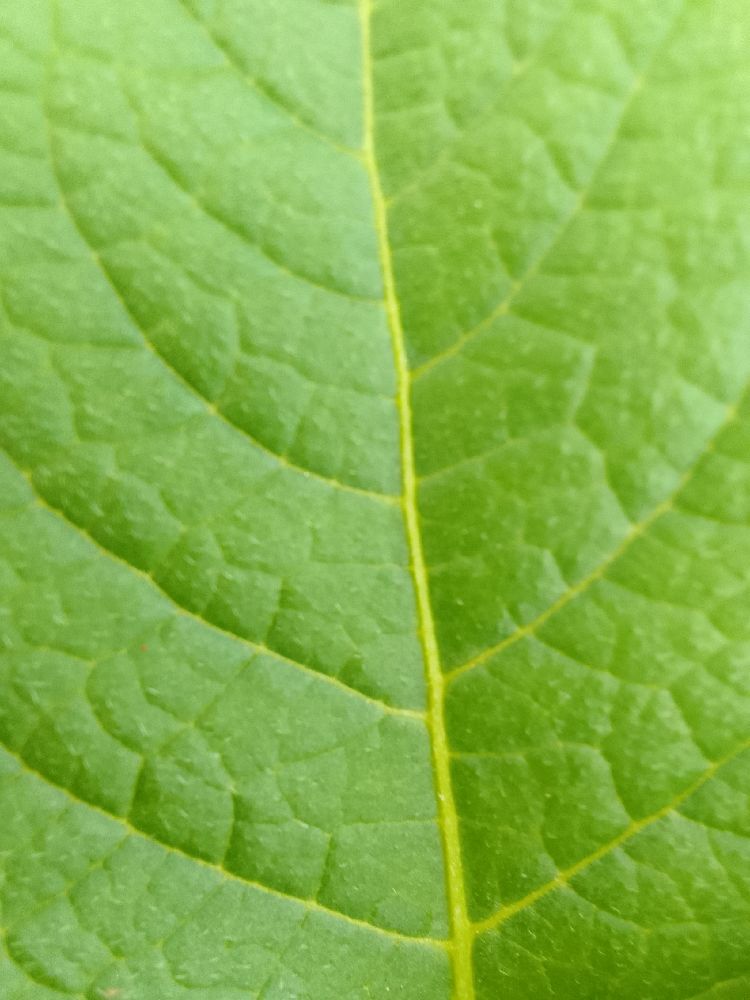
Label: Healthy